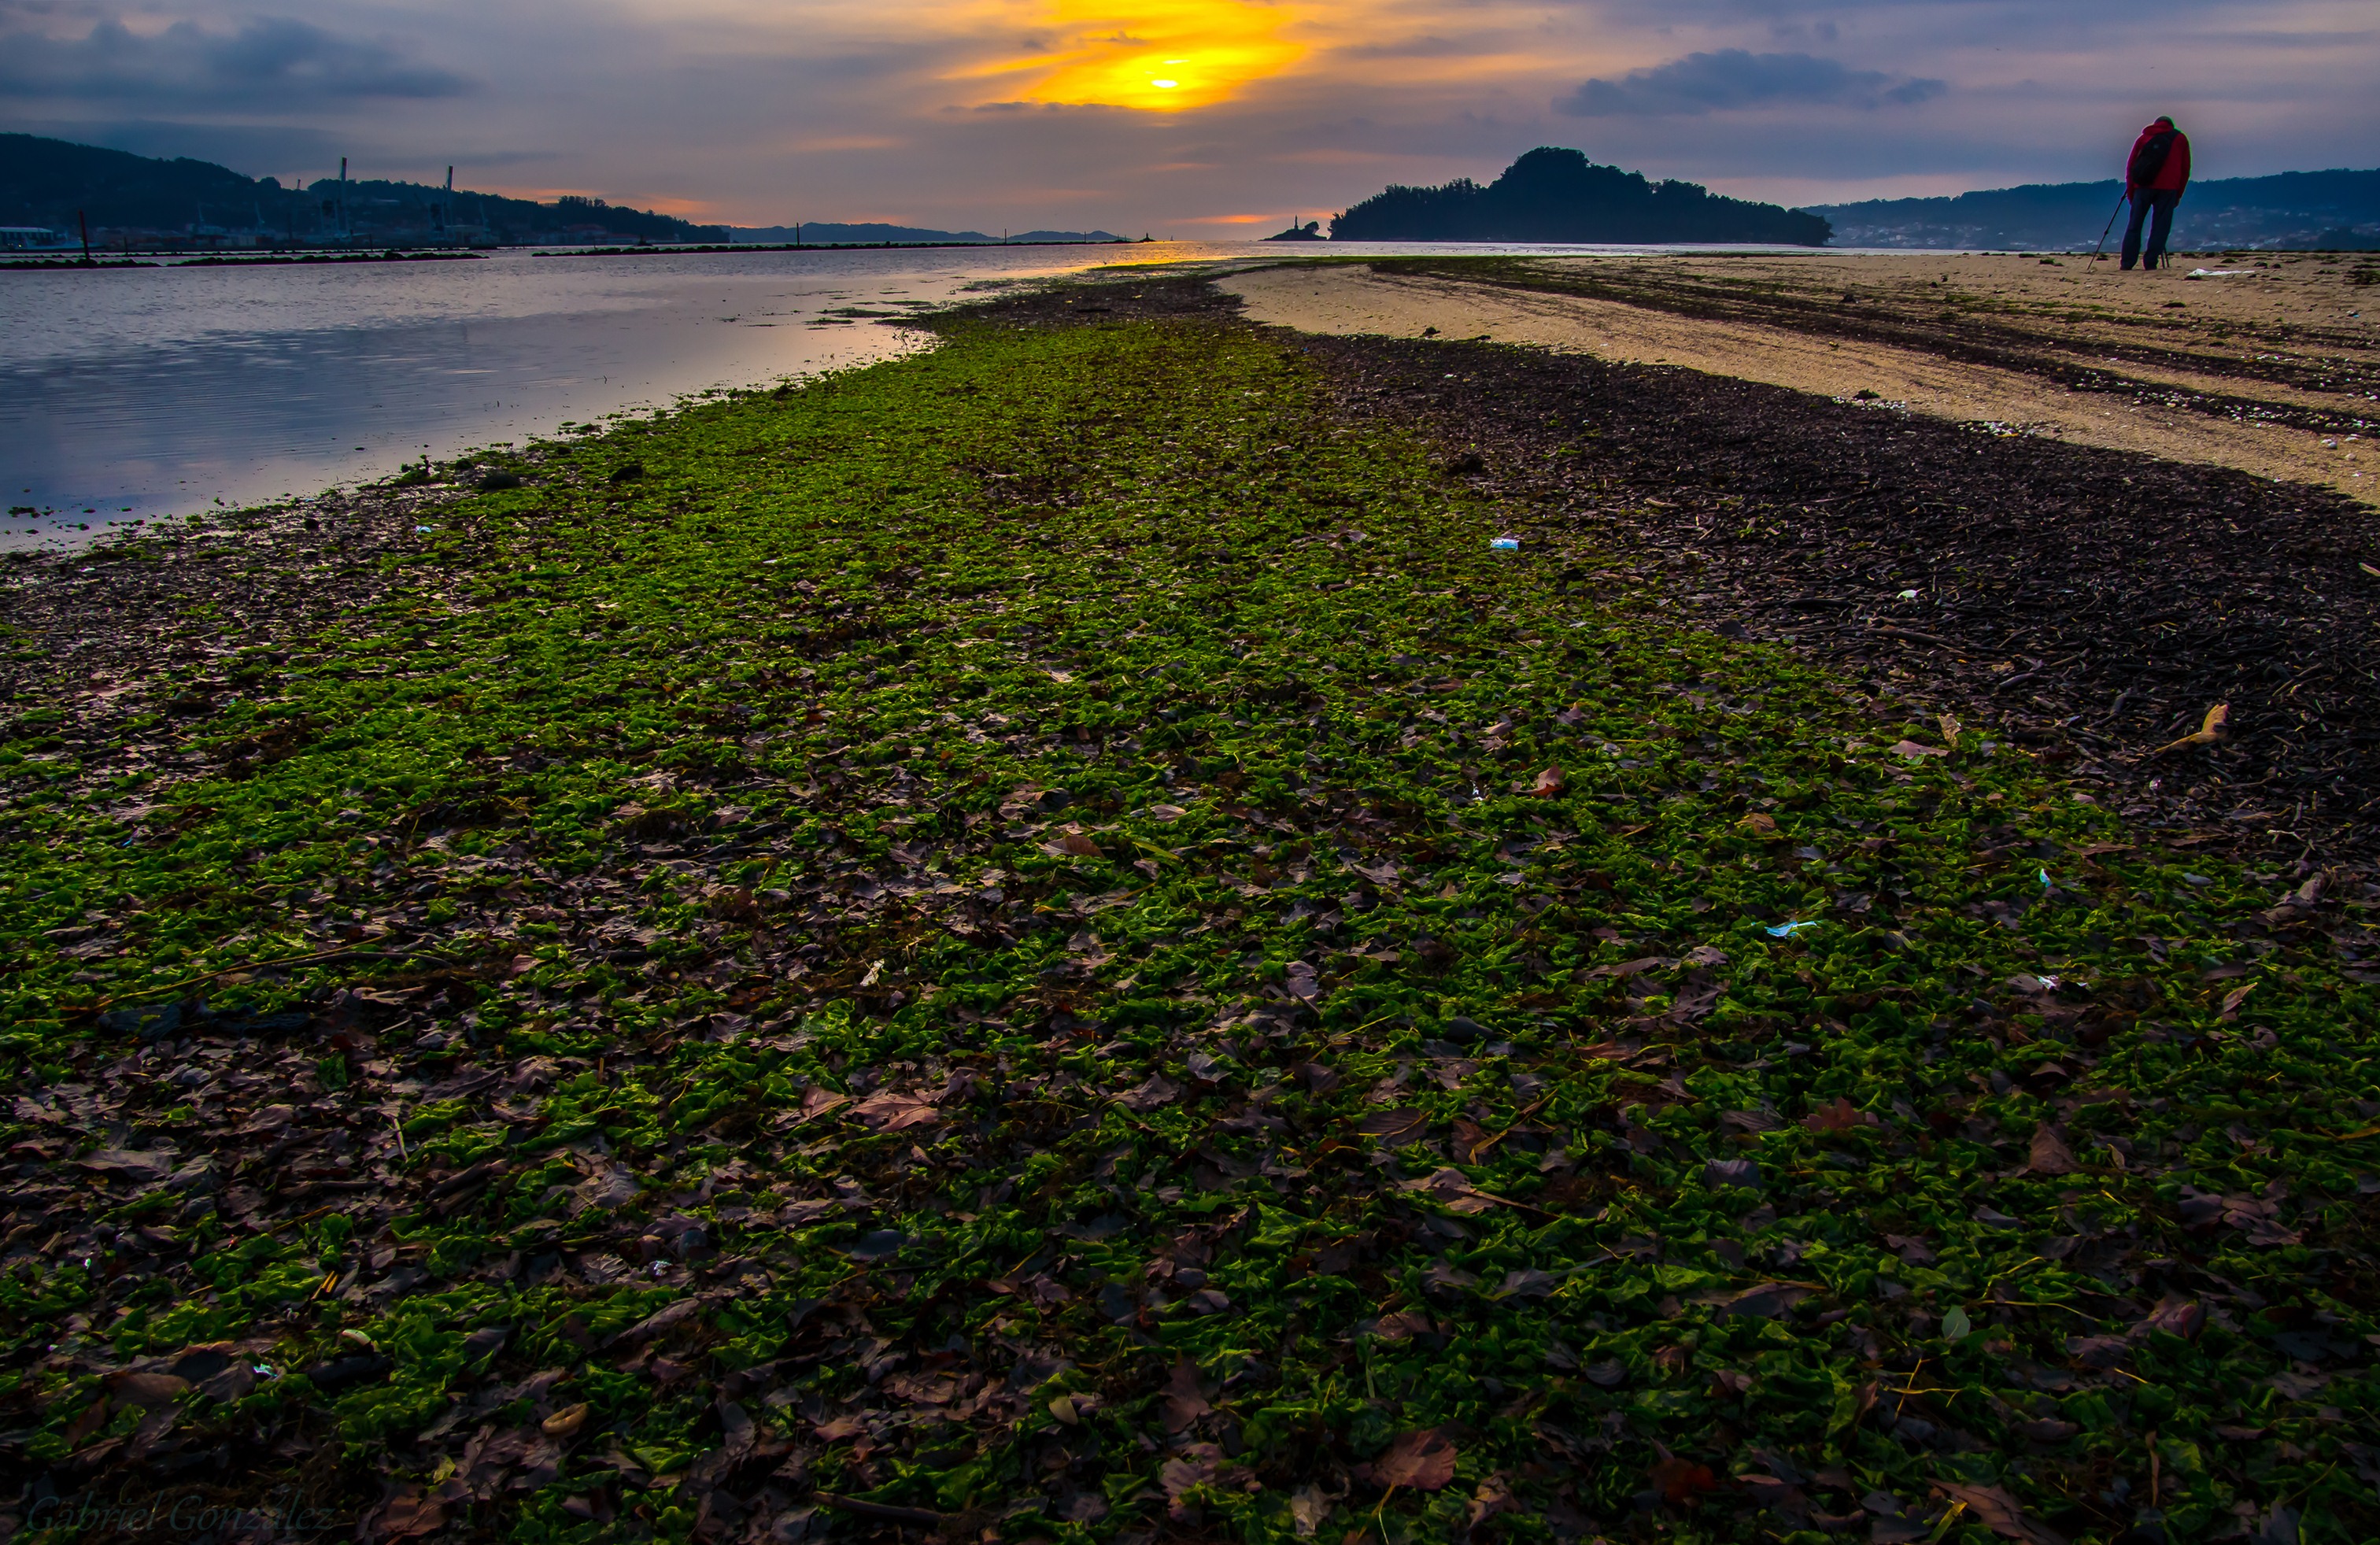
beach, landscape, sea, coast, nature, grass, rock, ocean, horizon, sunset, sunlight, morning, leaf, hill, shore, photo, cliff, bay, soil, terrain, spain, galicia, pontevedra, paisajes, habitat, tamron18270mmpzd, tamron18270, a77, ecosystem, espana, g, ggl1, gaby1, xovesphoto, lourido, sonya77, gphoto, xelodegalicia, 18270, gabrielcoru a, natural environment